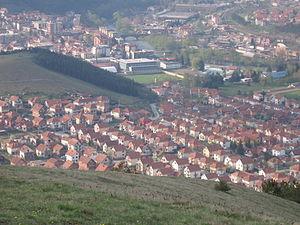
Raška est une ville et une municipalité de Serbie situées dans le district de Raška. Au recensement de 2011, la ville comptait 6 574 habitants et la municipalité dont elle est le centre 24 680.